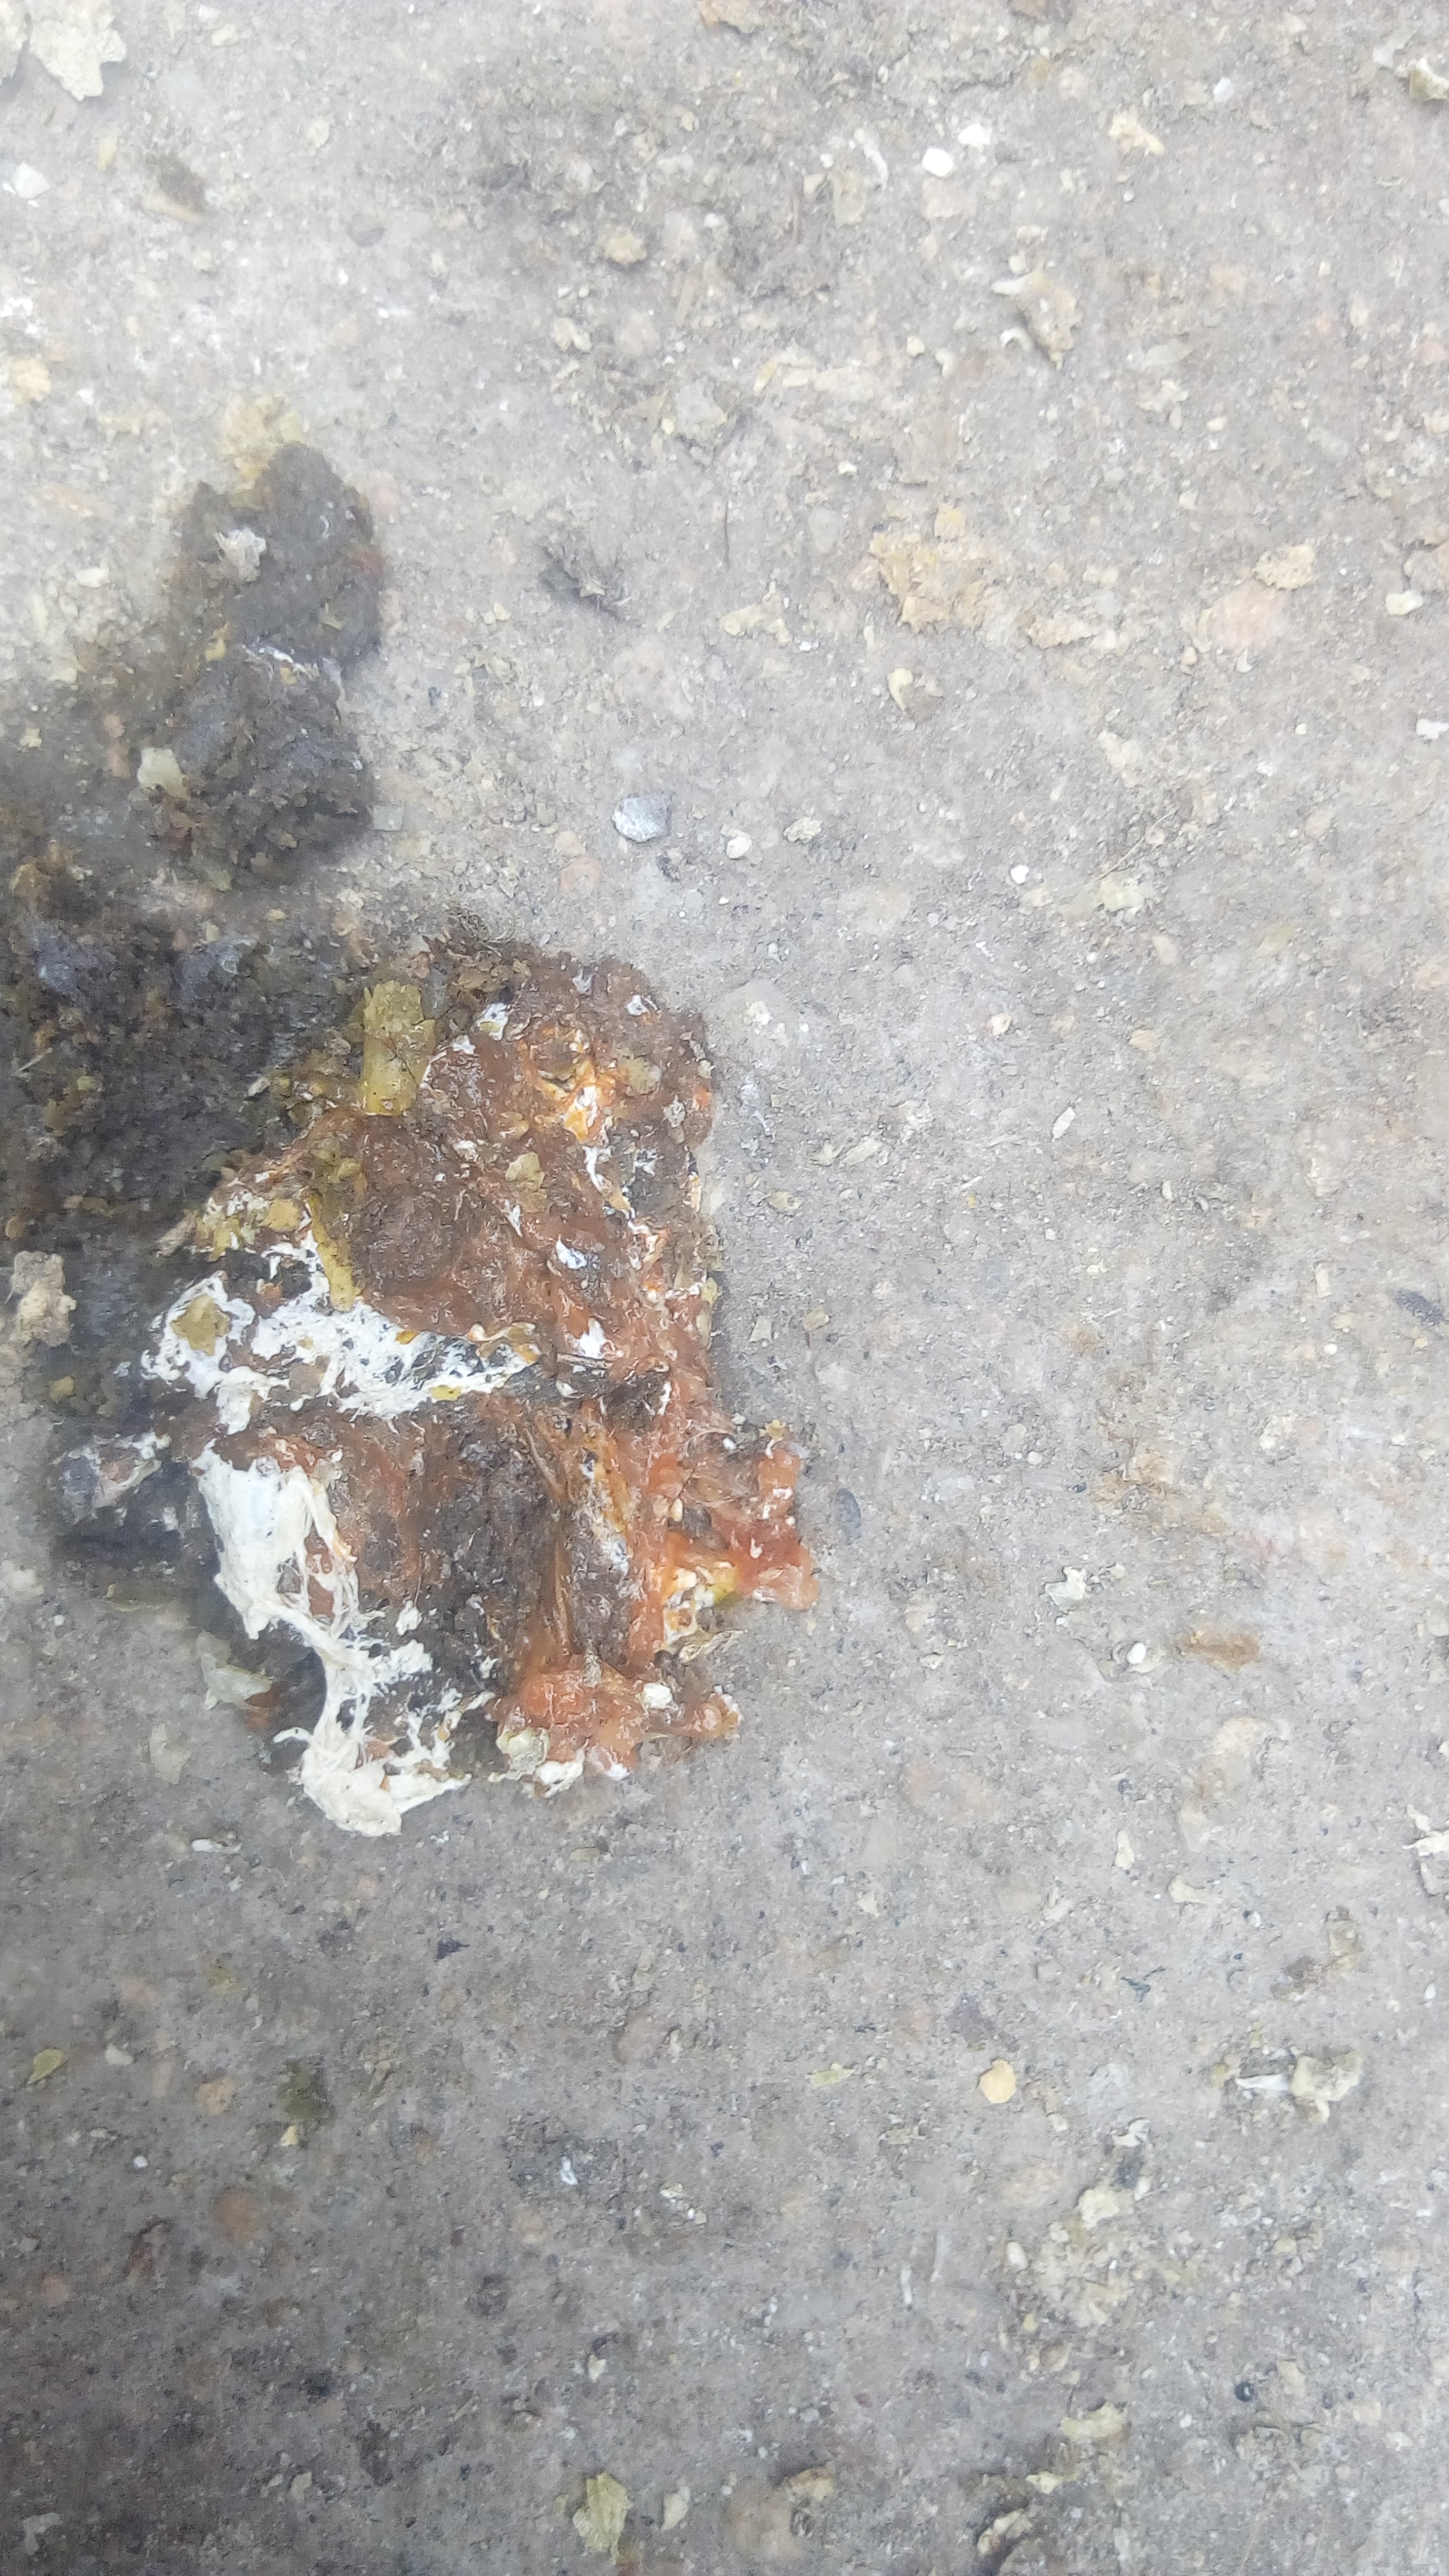
PCR-confirmed diagnosis: Coccidiosis